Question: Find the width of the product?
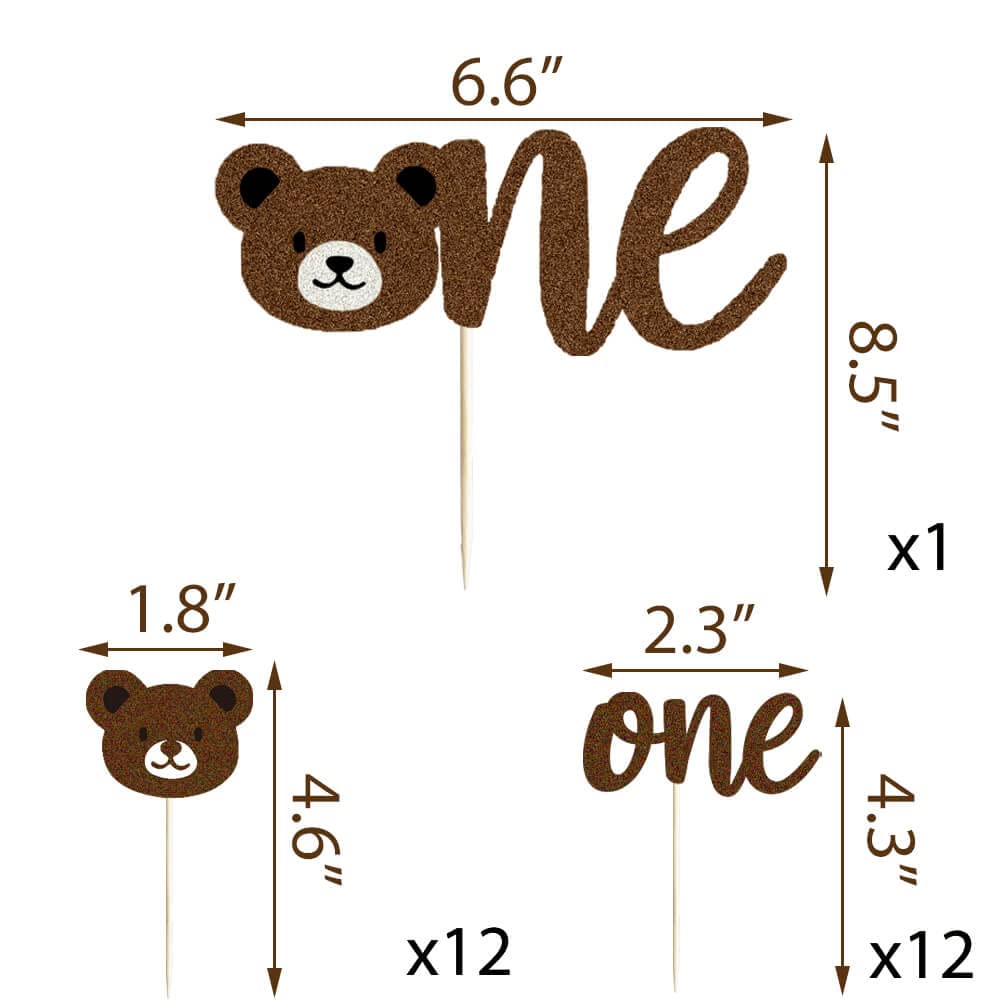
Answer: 2.3 inch